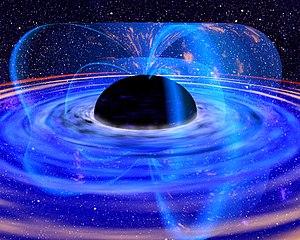
La chronologie du futur lointain est une série d'évènements géologiques et astrophysiques susceptibles de survenir dans un futur très lointain, tels que la science peut les prévoir avec un certain degré de certitude, étant donné l'état actuel des connaissances.
Stephen William Hawking, né le 8 janvier 1942 à Oxford et mort le 14 mars 2018 à Cambridge, est un physicien théoricien et cosmologiste britannique. Ses livres et ses apparitions publiques ont fait de ce théoricien de renommée mondiale une célébrité.
Les observations suggèrent que l’expansion de l’univers va se poursuivre à l’infini. Si tel est le cas, alors il existe une théorie populaire selon laquelle l’univers se refroidira en s’étendant, si bien qu’il deviendra trop froid pour assurer la vie. Pour cette raison, ce scénario futur est communément appelé le « Big Freeze ».
En astrophysique, le paradoxe de l'information est un paradoxe mis en évidence par Stephen Hawking en 1976 opposant les lois de la mécanique quantique à celles de la relativité générale. En effet, la relativité générale implique qu'une information pourrait fondamentalement disparaitre dans un trou noir, à la suite de l'évaporation de celui-ci. Cette perte d'information implique une non-réversibilité, et une évolution non unitaire des états quantiques, en contradiction fondamentale avec les postulats de la mécanique quantique.
L'évaporation des trous noirs, dite rayonnement de Hawking, est le phénomène selon lequel un observateur regardant un trou noir peut détecter un infime rayonnement de corps noir, appelé rayonnement de Hawking, émanant de la zone proche de son horizon des évènements. Il a été prédit par Stephen Hawking en 1975, et est considéré comme l'une de ses plus importantes réalisations.